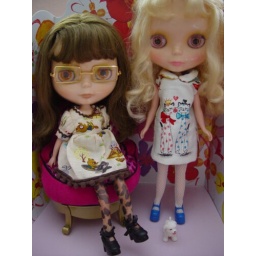
bear dress by crafting with love, kittens dress by gizzypooh